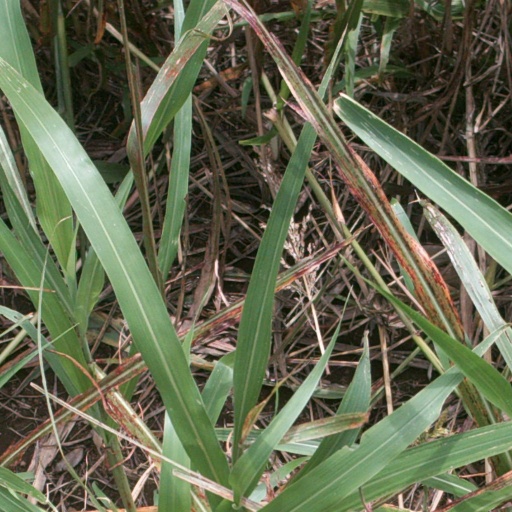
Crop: sorghum